Sloboda Mićalović

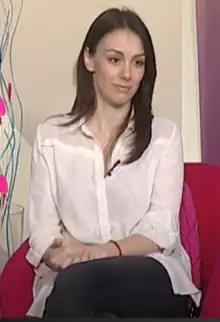

Sloboda Mićalović Ćetković (born 21 August 1981), better known as Sloboda Mićalović, is a Serbian actress. She is best known for her roles in film "Zona Zamfirova" and television series "M(j)ešoviti brak" and "Ranjeni orao".